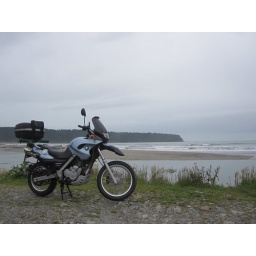
Moto-shot at the beach between Queenstown and Fox Glacier. The water in the foreground is a river running into the ocean.